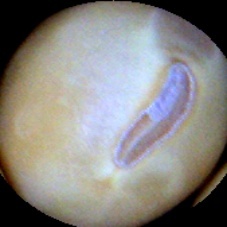
Label: Intact